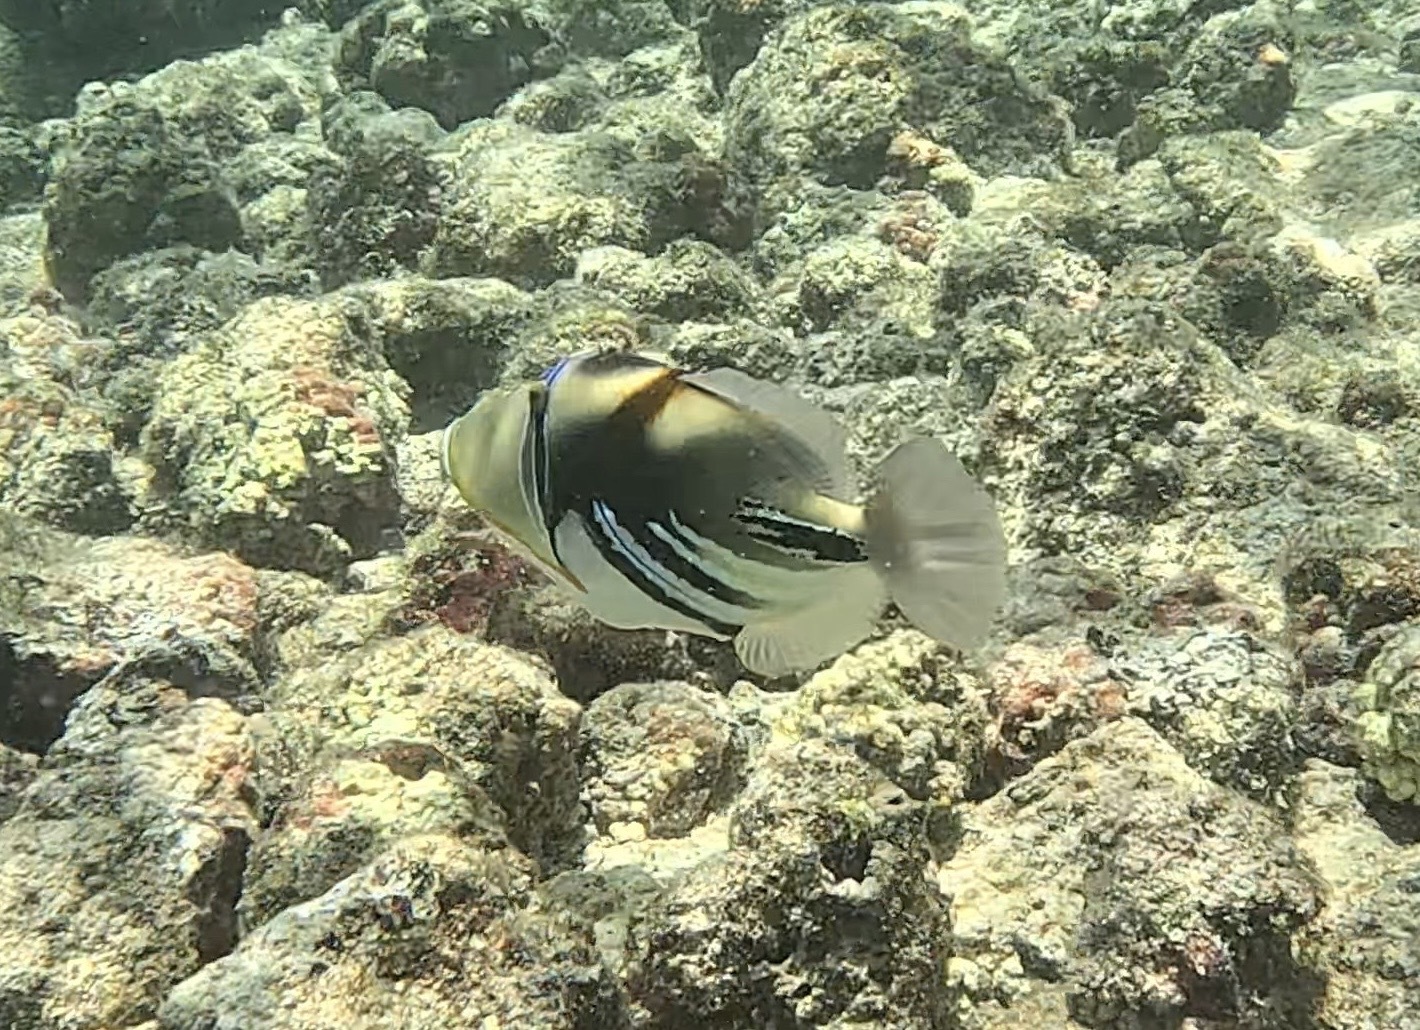
Rhinecanthus aculeatus (Lagoon Triggerfish)